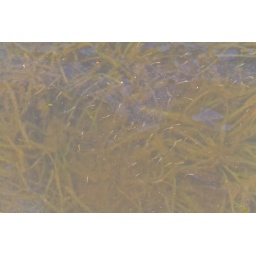
Tiny fish in the water